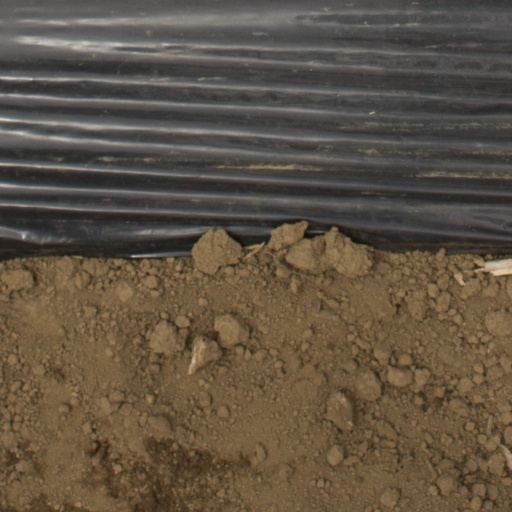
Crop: Jerusalem artichoke